2009 Hungarian Grand Prix

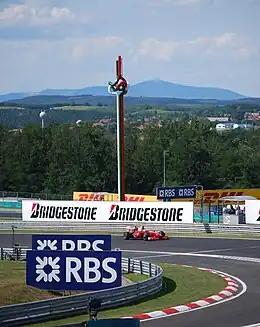
Kimi Räikkönen finished in second position in the sole Ferrari.

During Hamilton's stint on a second set of super-soft tyres, he was told by race engineer Phil Prew to look after his tyres as he had a comfortable gap of 15 seconds over Räikkönen. Championship leader Button, who was heavily fuelled at the start, had improved up to second by the time of his first stop on lap 25. Vettel was struggling with his car, and was passed for eighth position by Barrichello on lap 27. He then reported to his race engineer Guillaume Rocquelin that something was broken on his car. He pitted at the end of the lap from eleventh position, having lost more places, and his pit crew routinely replaced the nosecone and took a detailed look at the rear suspension. He rejoined a lap down before retiring on lap 30. Debutant Alguersuari made his first Formula One pit stop on lap 28, when running in thirteenth place. Glock also moved into the points-scoring positions at this stage of the race by using the strategy of a long 32-lap first stint. Buemi spun at turn two on lap 38, and subsequently rejoined the circuit behind his teammate Alguersuari.